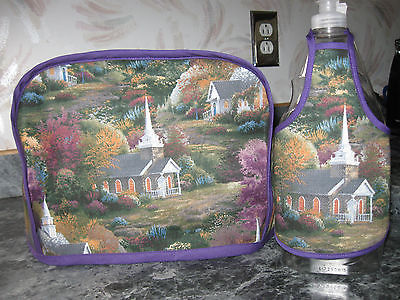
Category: toaster